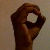
The image shows a hand gesture representing the letter 'O' in Indian Sign Language.